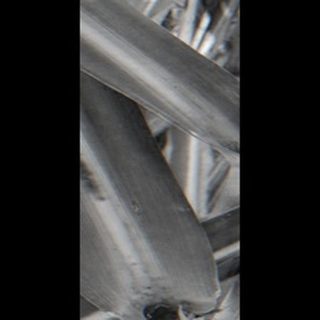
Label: sugarcane_red_rot